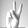
ASL letter: V